Revolt of the Languedoc winegrowers

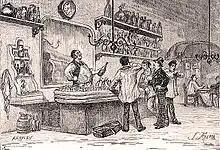
L'Assommoir of Père Colombe, 1906 edition of l'Assommoir by Émile Zola

Wine making in Languedoc developed in the 18th century with the construction of the port of Sète and completion of the Canal du Midi.